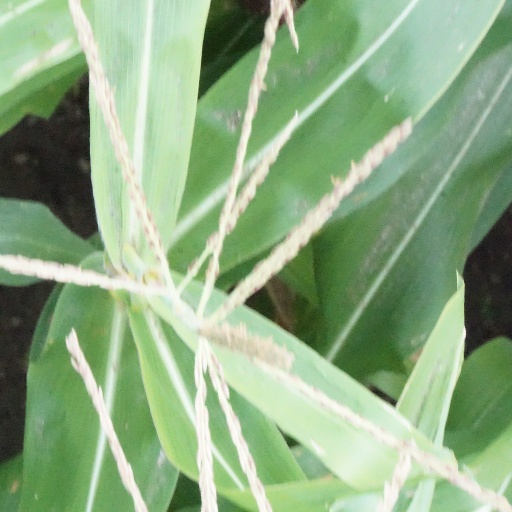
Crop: maize; corn